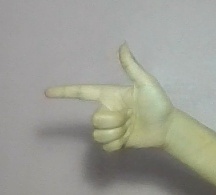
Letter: yaa